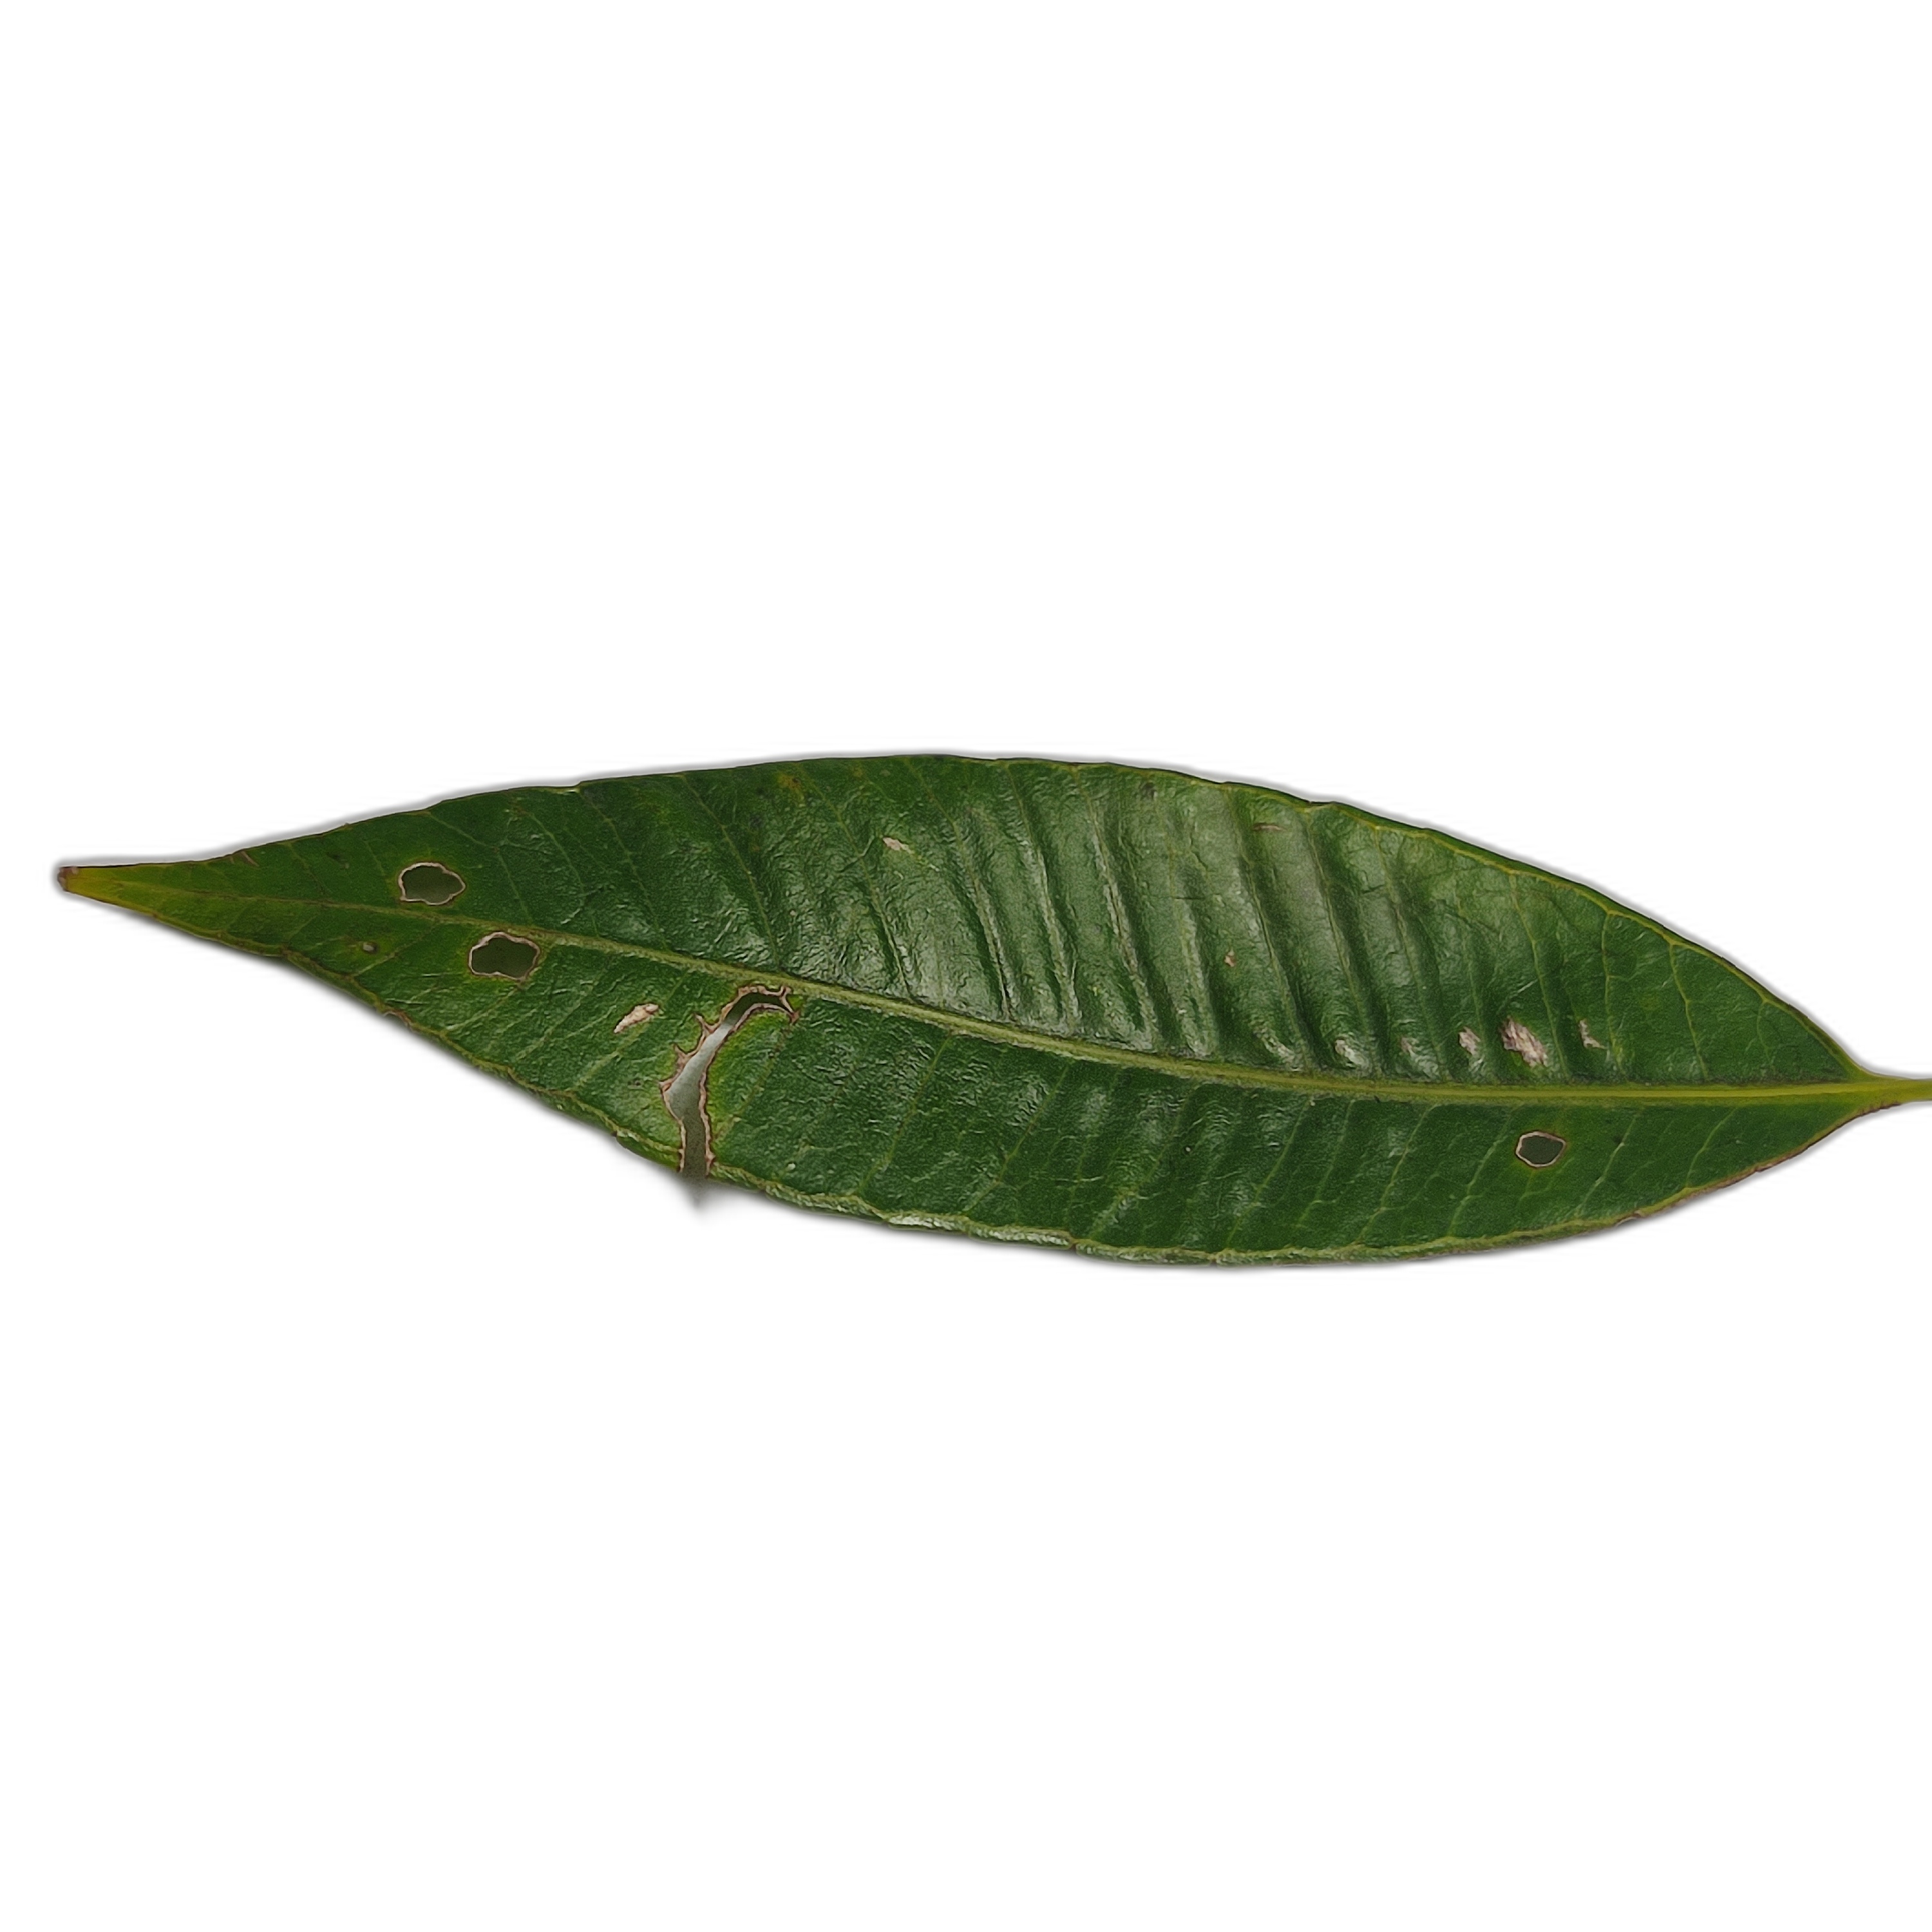
Label: healthy